Portland Transit Mall

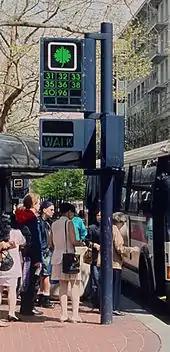
Passengers boarding in 1993 at a stop marked by one of the eight "sector symbols"

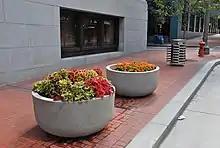
Flower planters on the mall

The Portland Transit Mall (formally named simply the "Portland Mall") was constructed by TriMet, the Portland metropolitan area's regional transit agency, in 1976–77 and opened on December 11, 1977. It was formally dedicated in March 1978. The mall comprises 5th Avenue, for southbound buses, and 6th Avenue, for northbound buses, and when first opened it involved the sections of those streets extending from West Burnside Street to SW Madison Street: the central core of downtown.